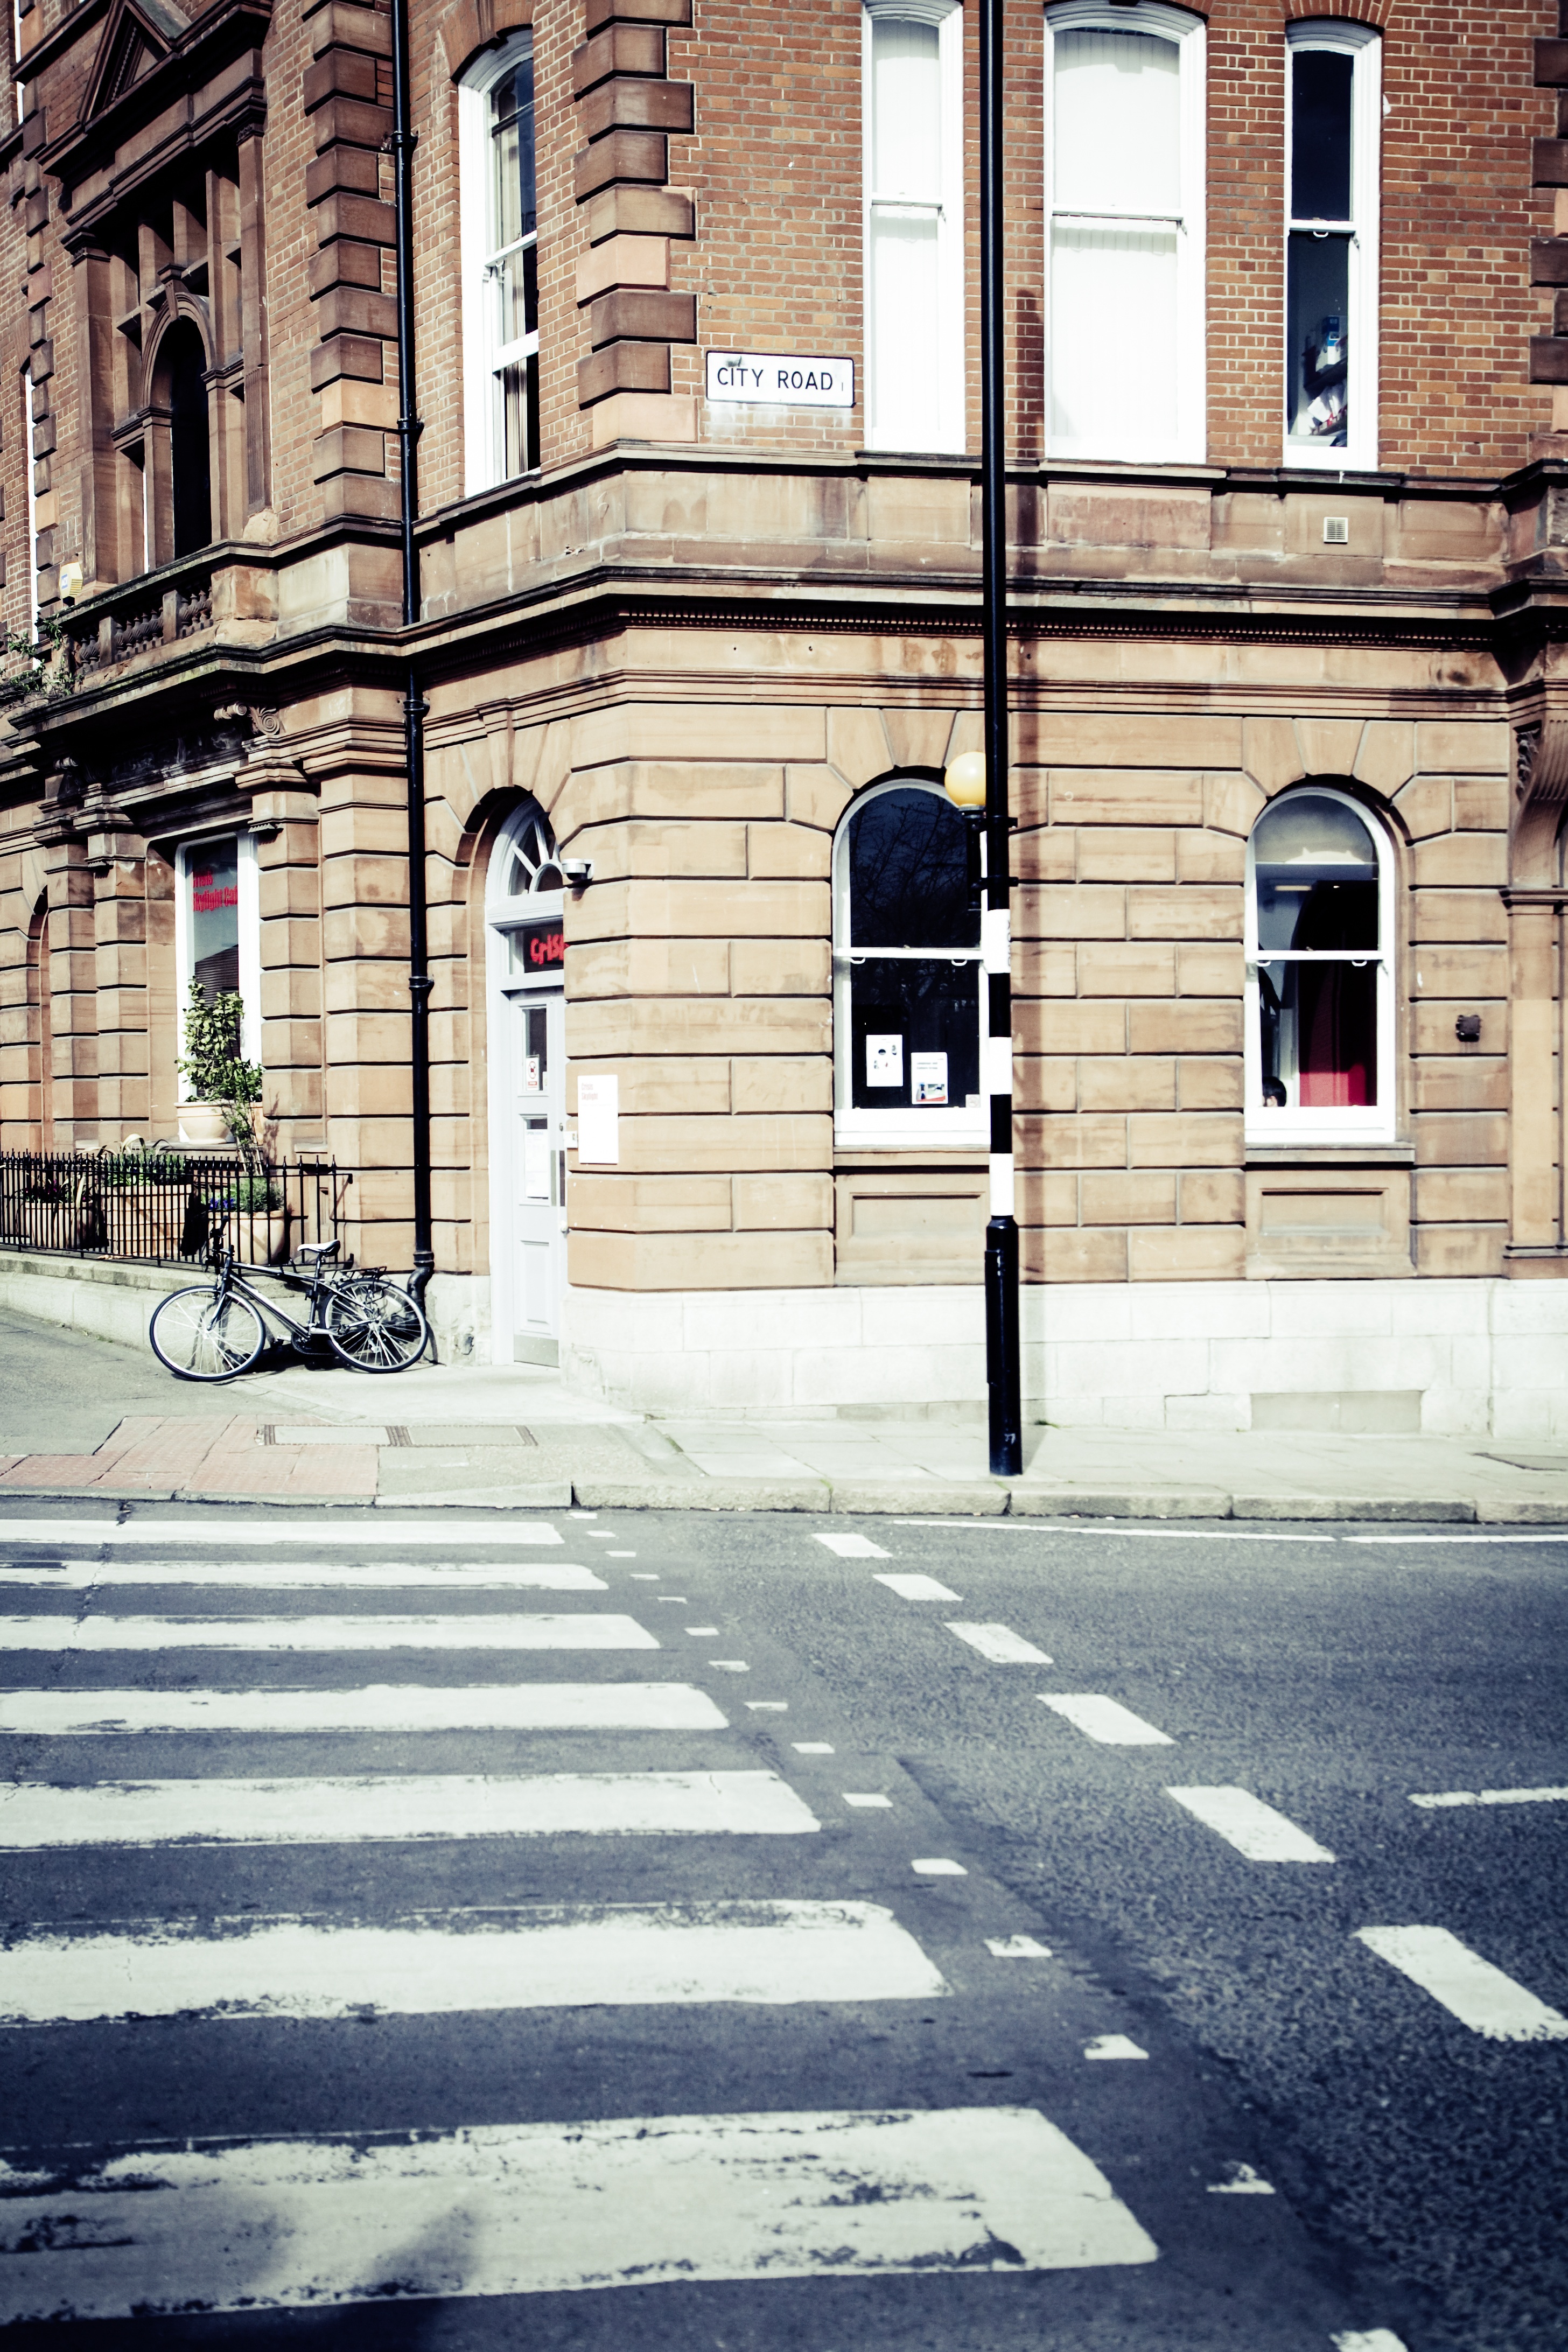
pedestrian, architecture, road, street, crossing, town, alley, city, urban, downtown, facade, lane, lighting, transition, structures, hotel, infrastructure, zebra crossing, away, upon, newcastle, neighbourhood, tyne, pedestrian crossing, road surface, neo urban, urban area, residential area, human settlement, nonbuilding structure